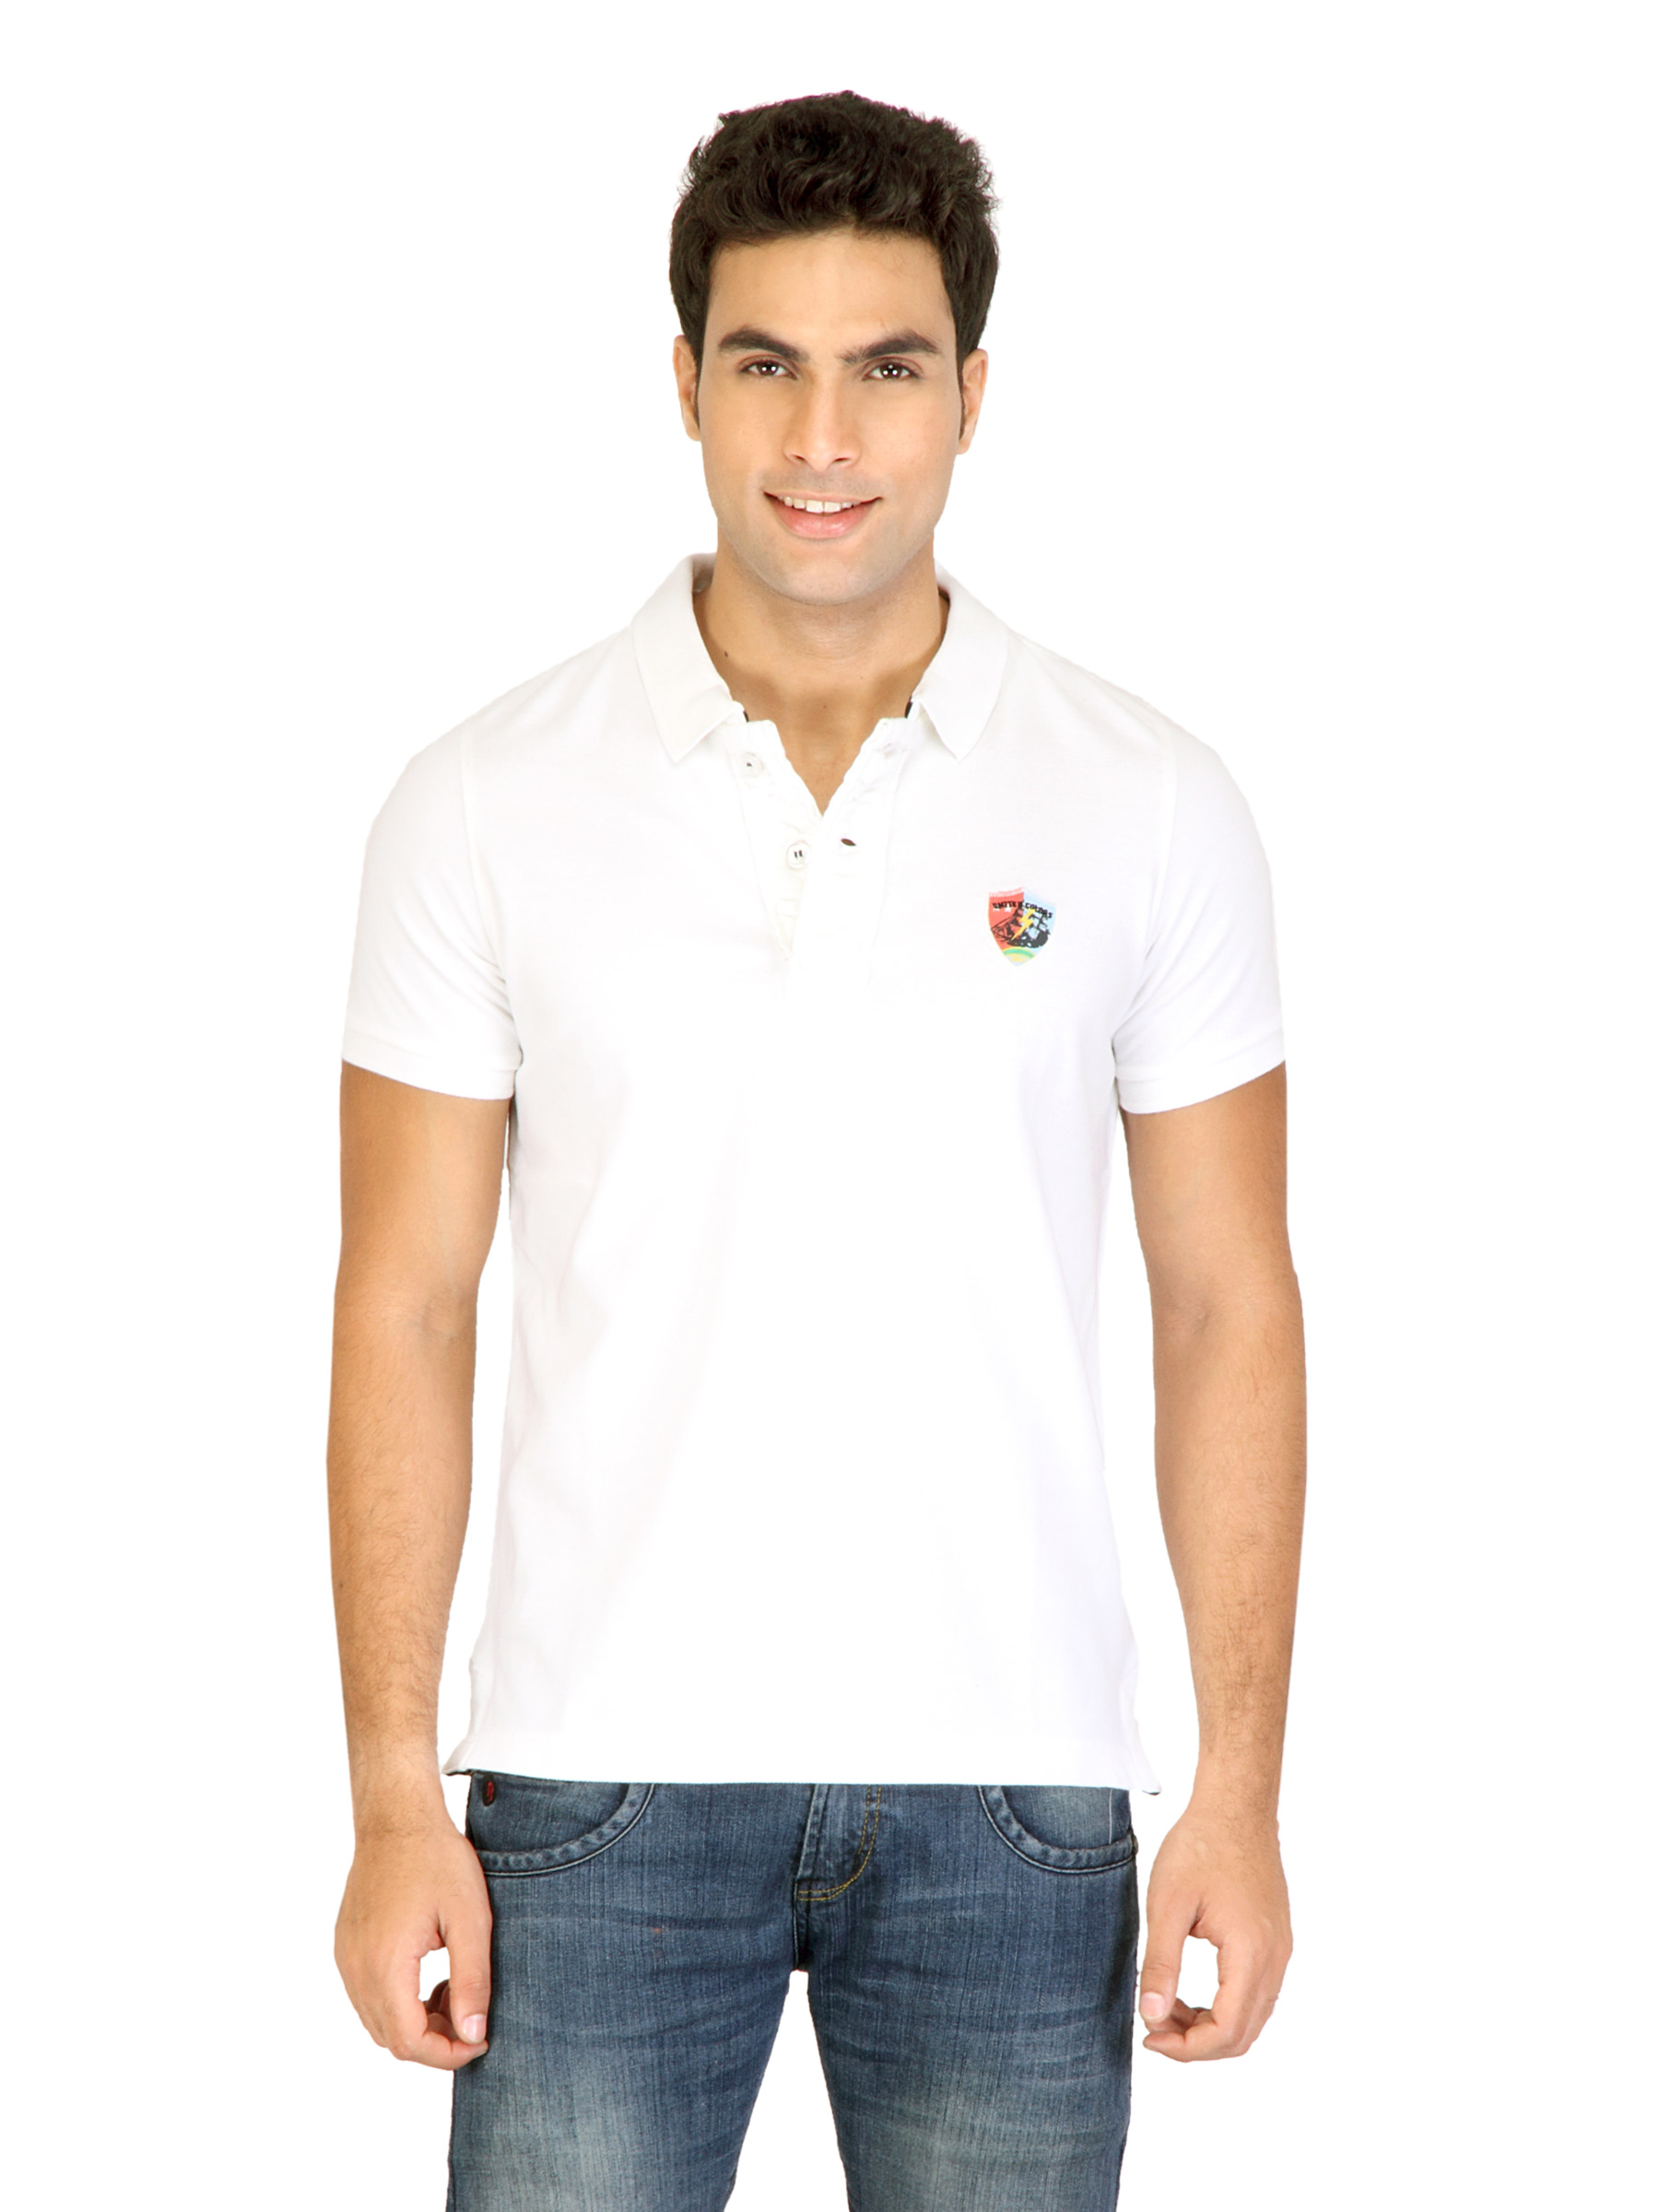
United Colors of Benetton Men Short White Tshirts
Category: Apparel / Topwear / Tshirts
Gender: Men
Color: White
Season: Fall 2011
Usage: Casual